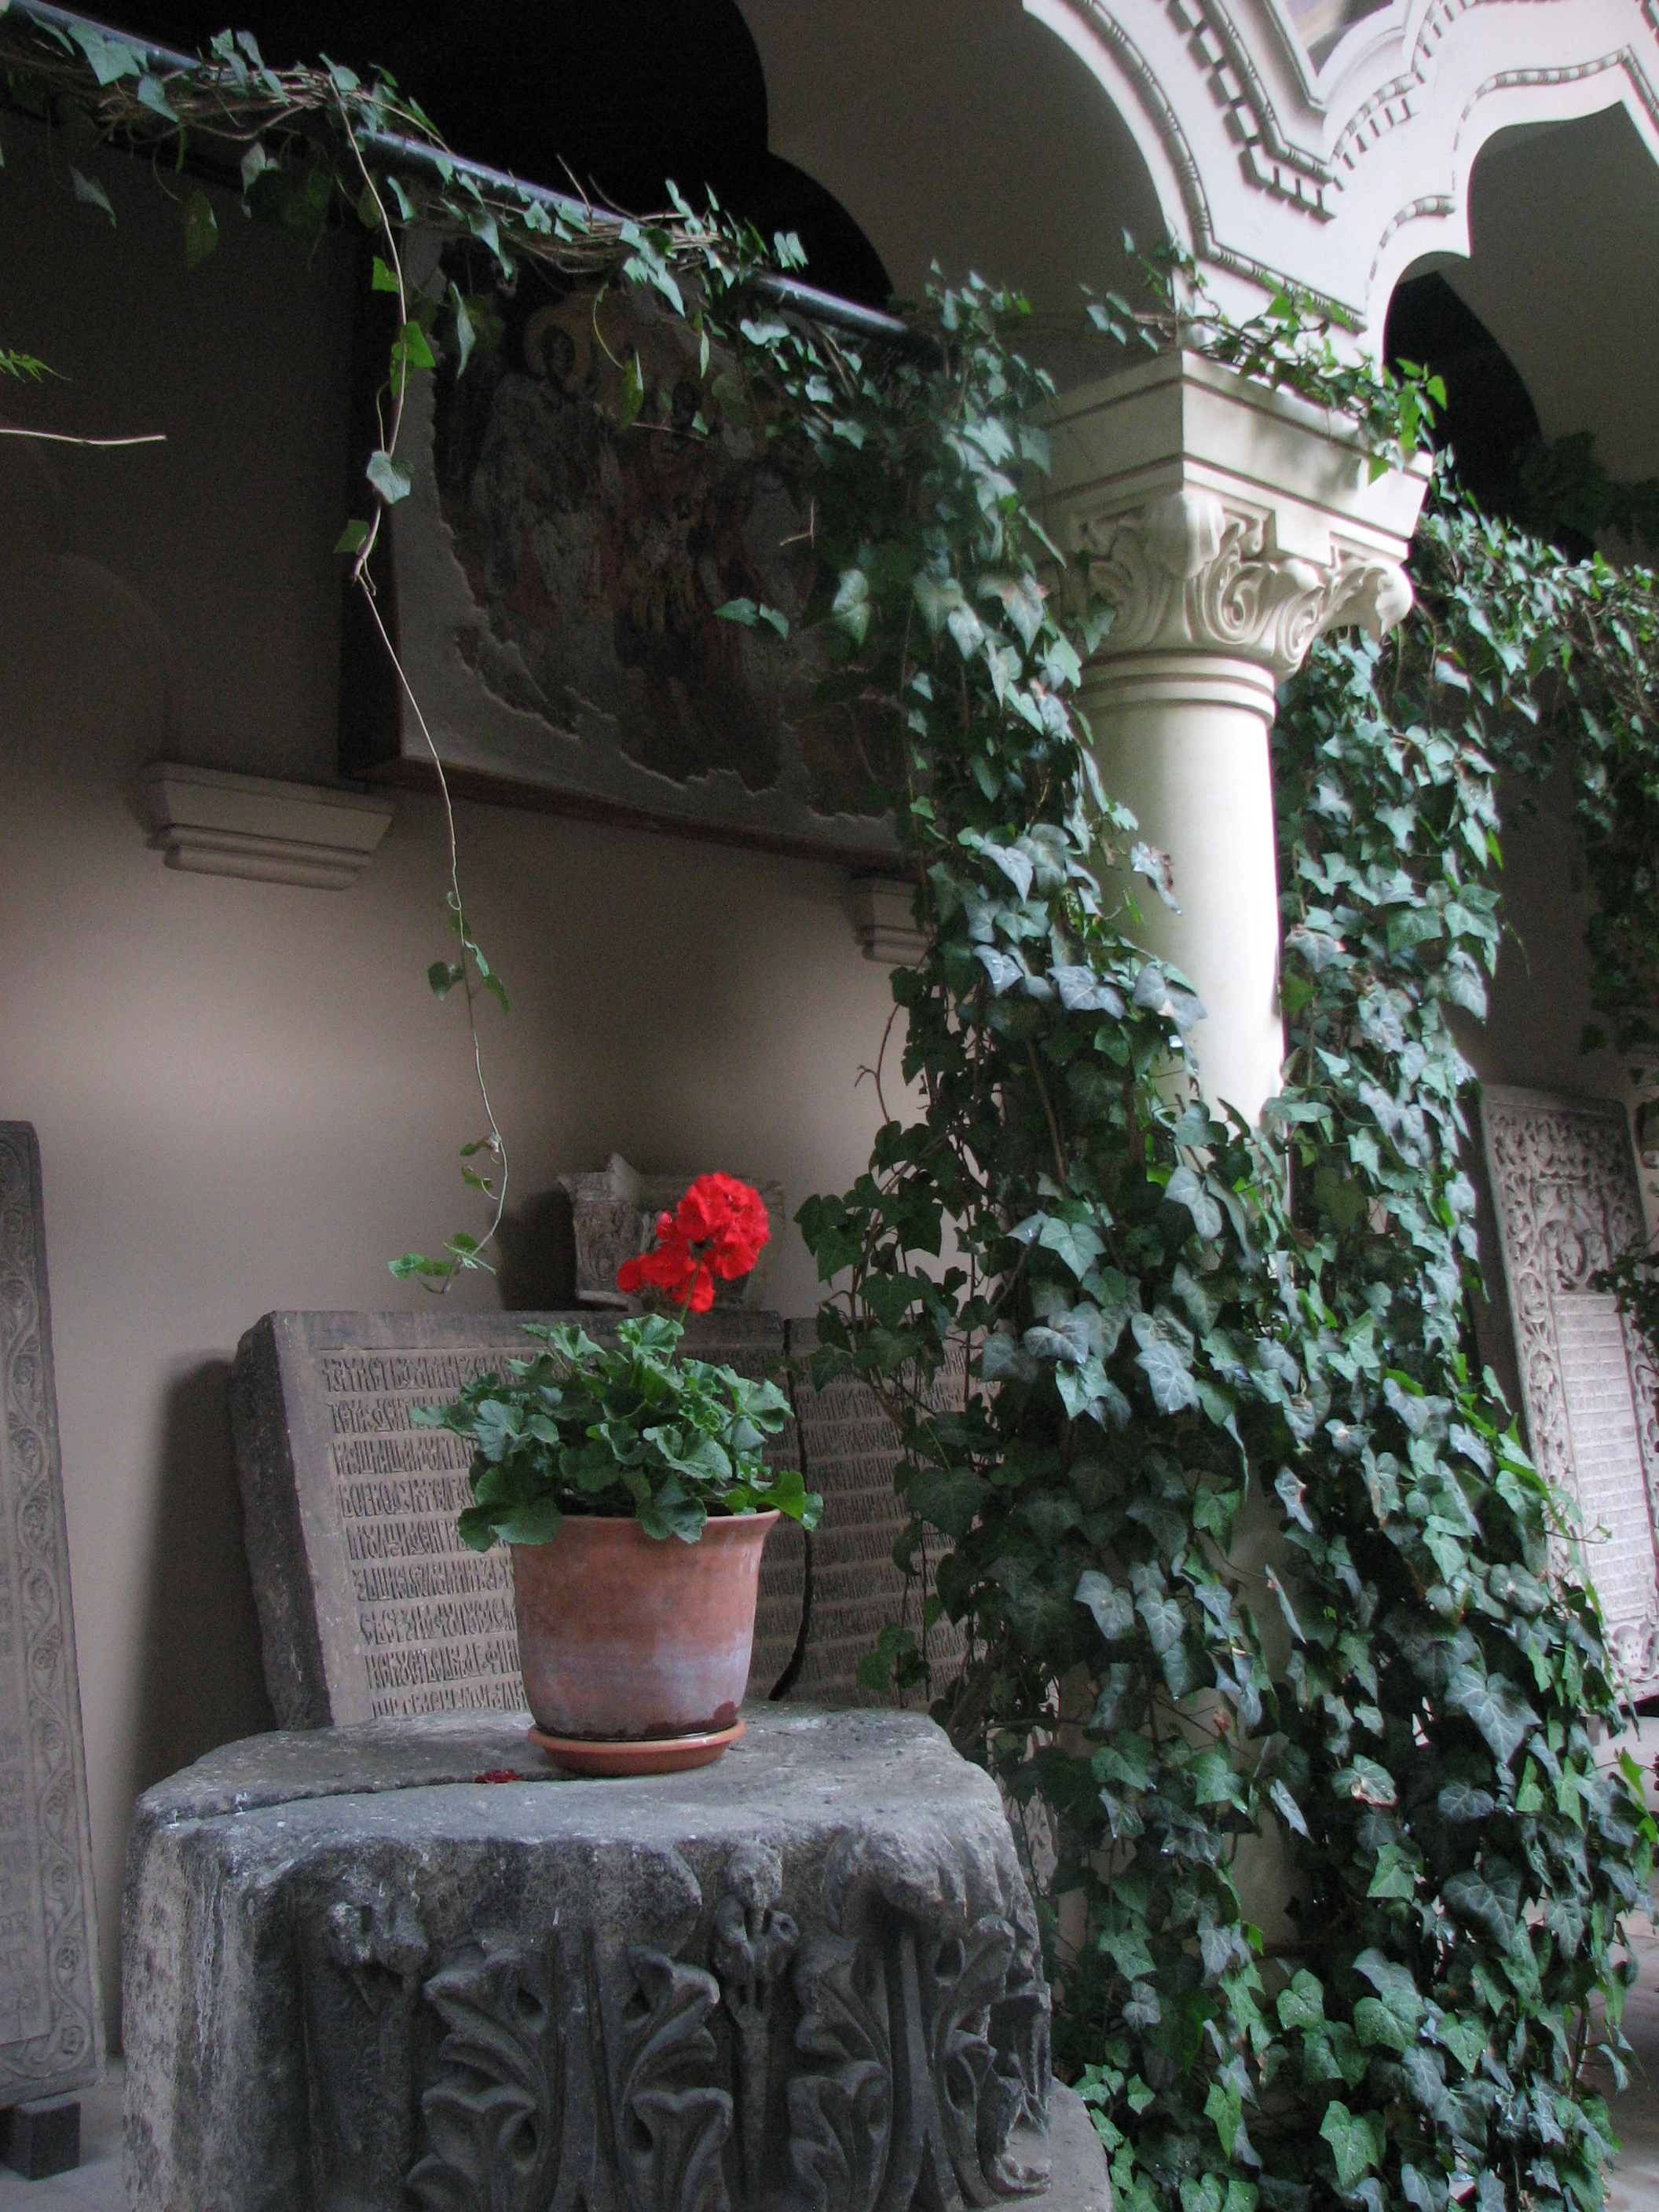
architecture, photography, house, flower, building, photo, europe, green, religion, church, christian, lighting, photos, religious, free, art, de, courtyard, churches, fotografie, christianity, romana, orthodox, eastern, romania, bor, biserica, arhitectura, orthodoxy, romanian, ortodoxa, ortodox, ortodoxia, ortodoxie, ecclesiastical, bisericeasc, cladire, edificiu, stavropoleos, cre tinism, cre tin